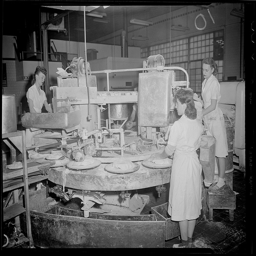
A black and white photograph shows three women are using a machine in a factory.
Women at work making dough product in factory.
Several girls in a factory working on pies
A group of women standing in a  kitchen preparing food.
women in a kitchen cooking with uniforms in side